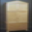
Label: wardrobe